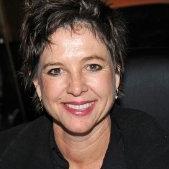
Age: 47